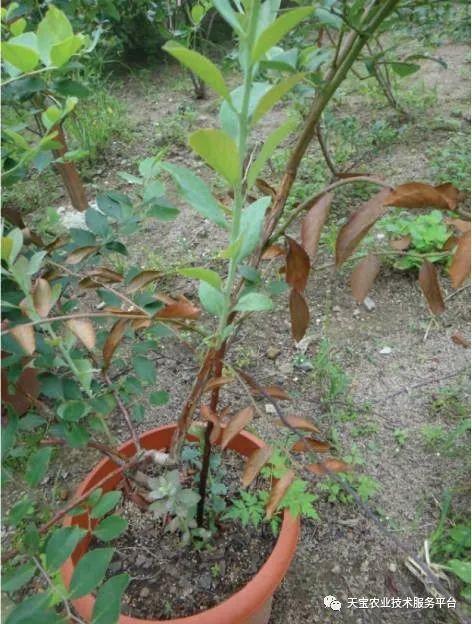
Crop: blueberry
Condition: healthy